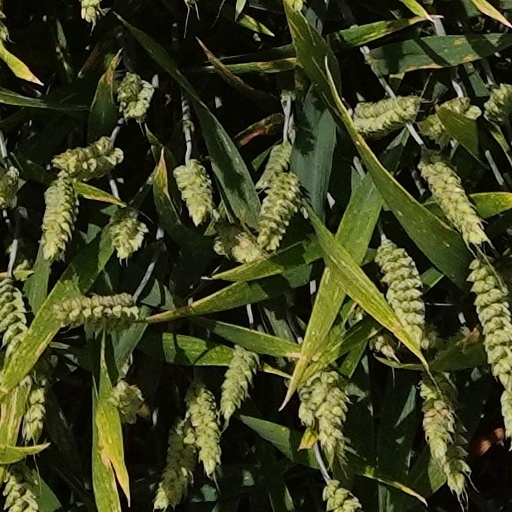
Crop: wheat